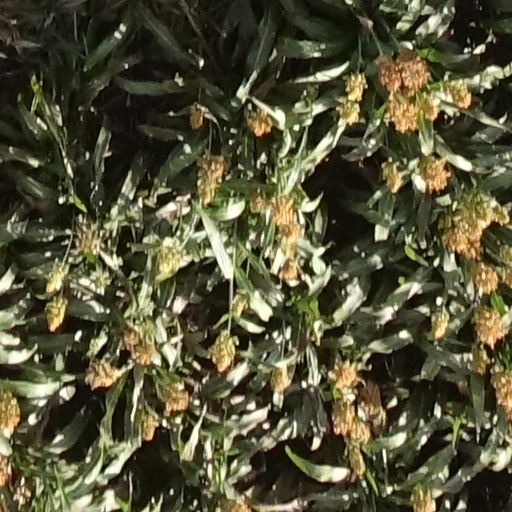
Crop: sorghum